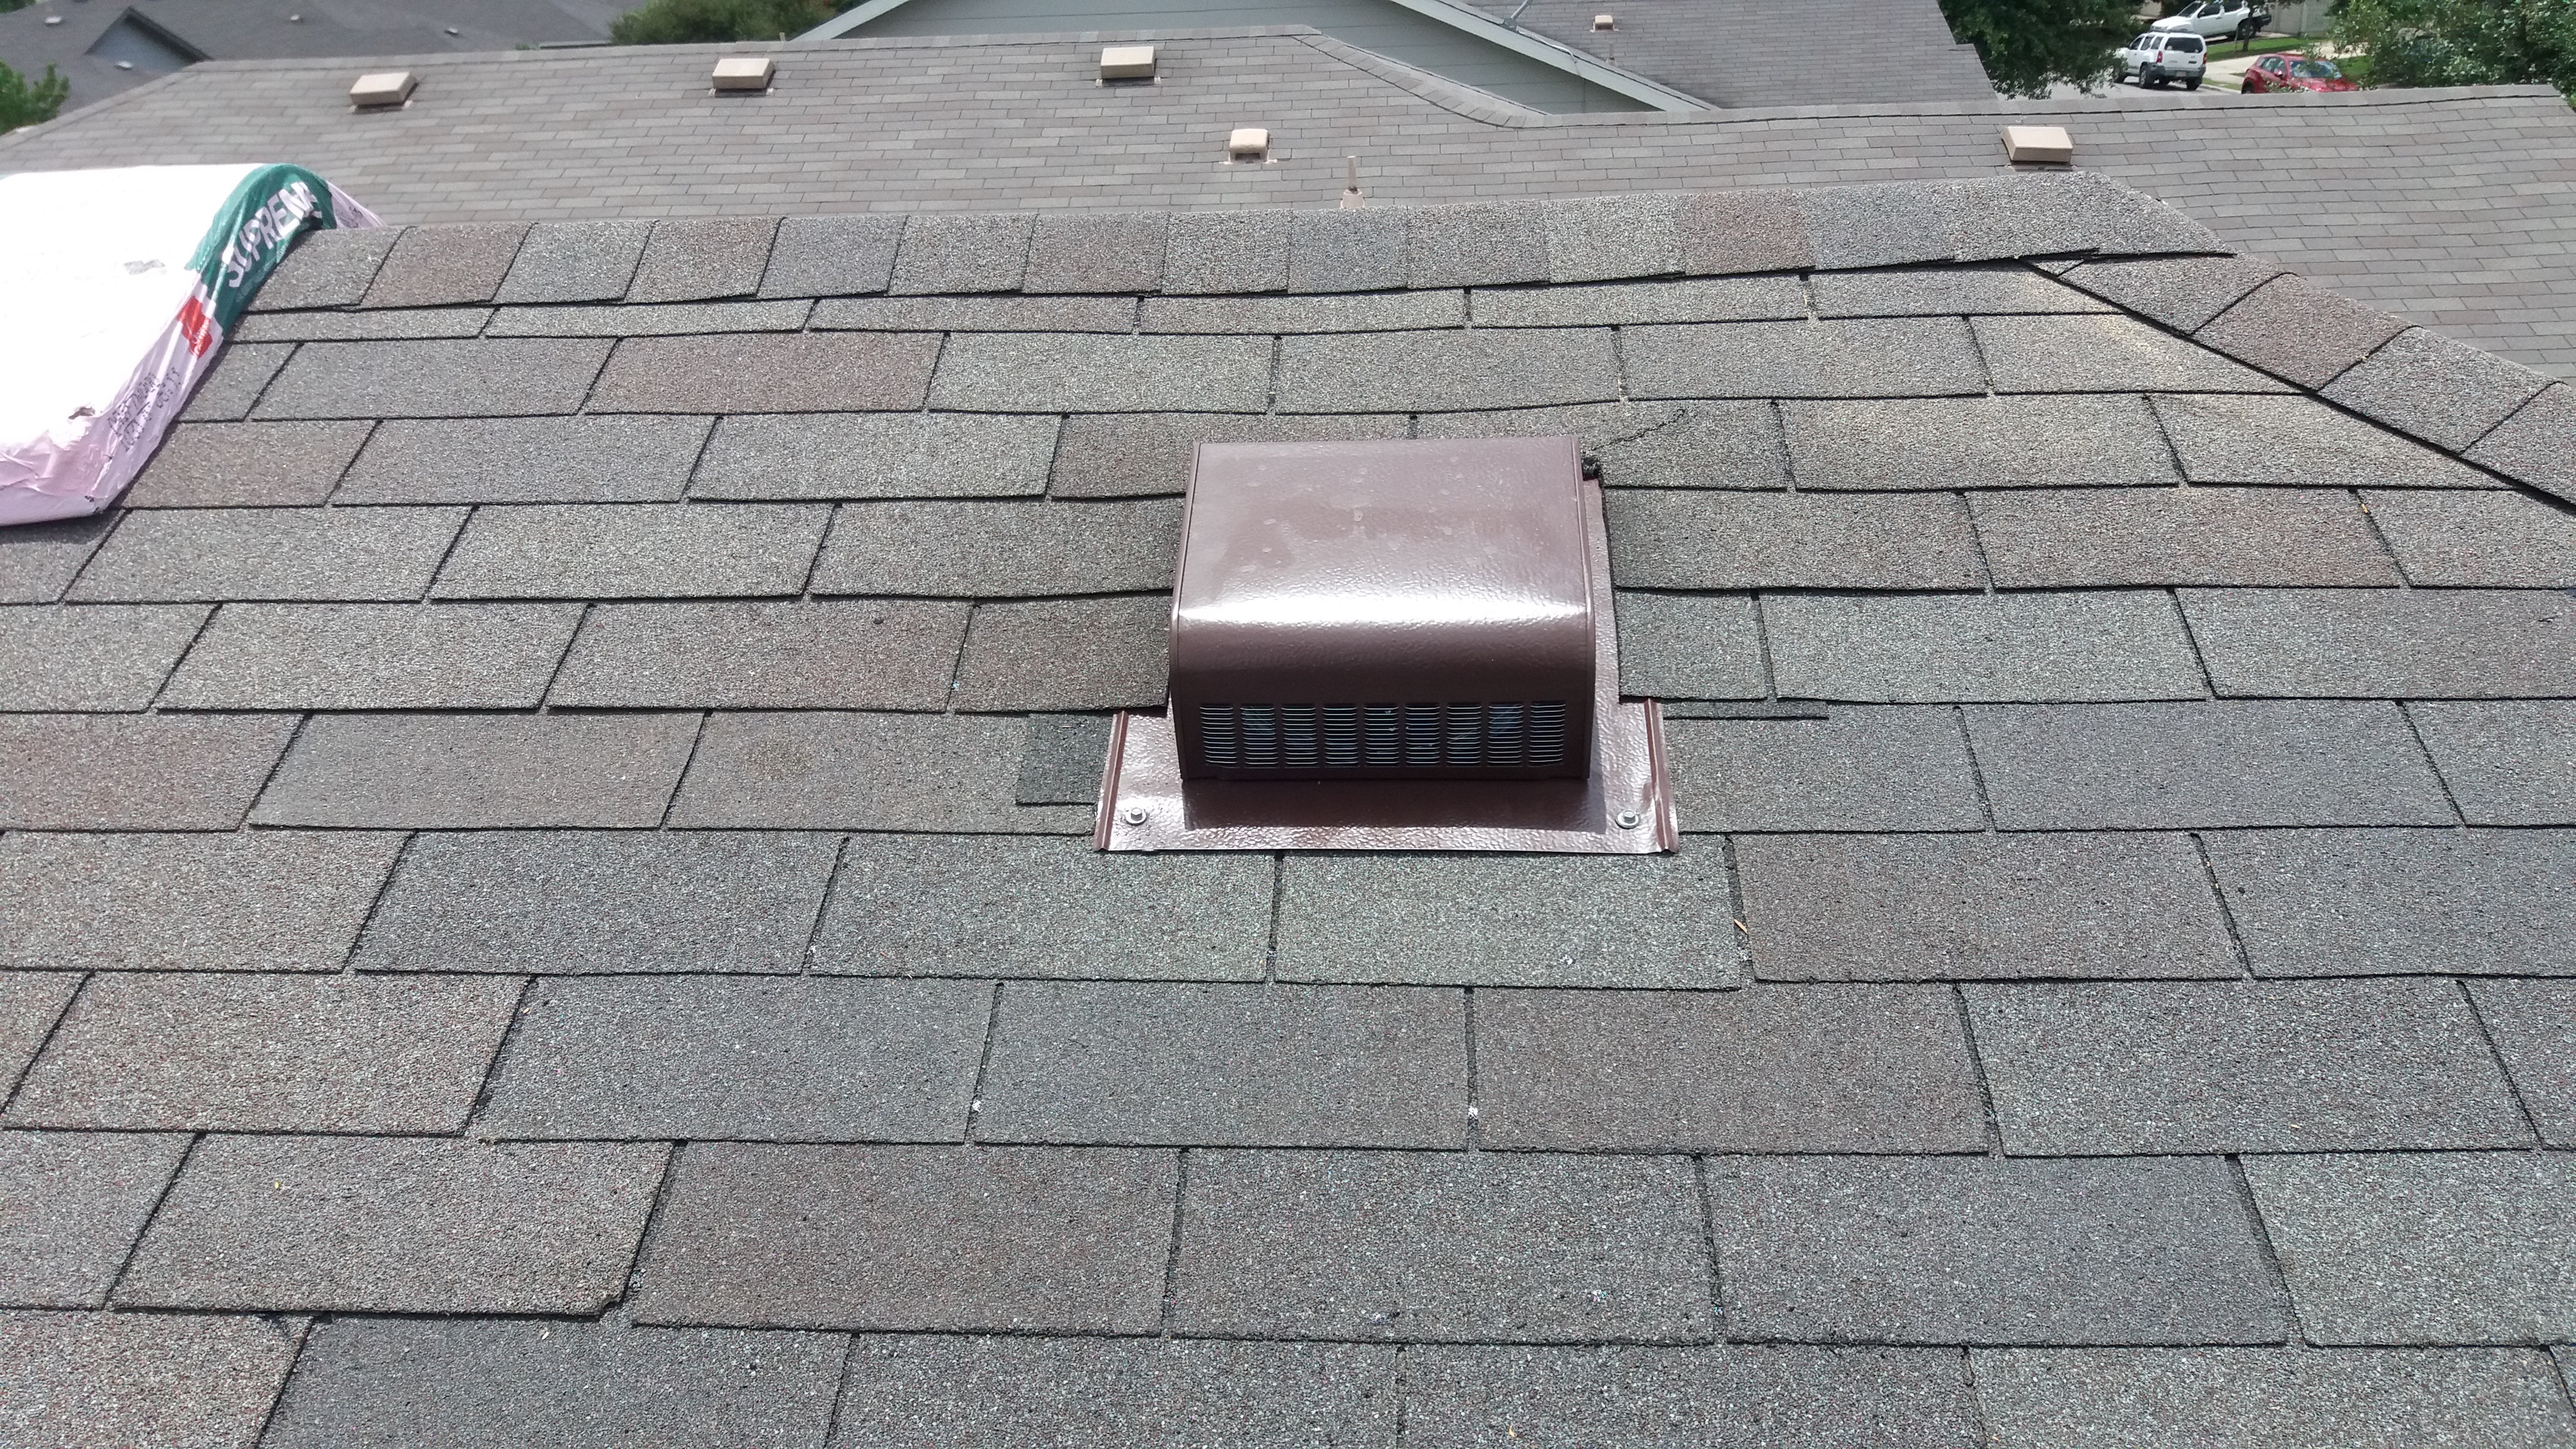
Roswell, roof, road surface, sidewalk, asphalt, brick, tile, architecture, flooring, concrete, daylighting, outdoor structure, driveway